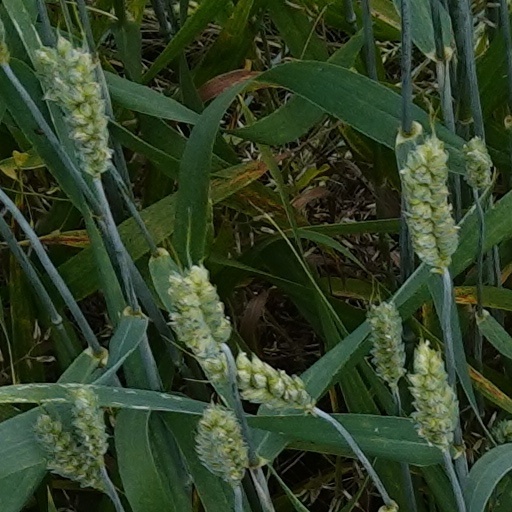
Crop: wheat